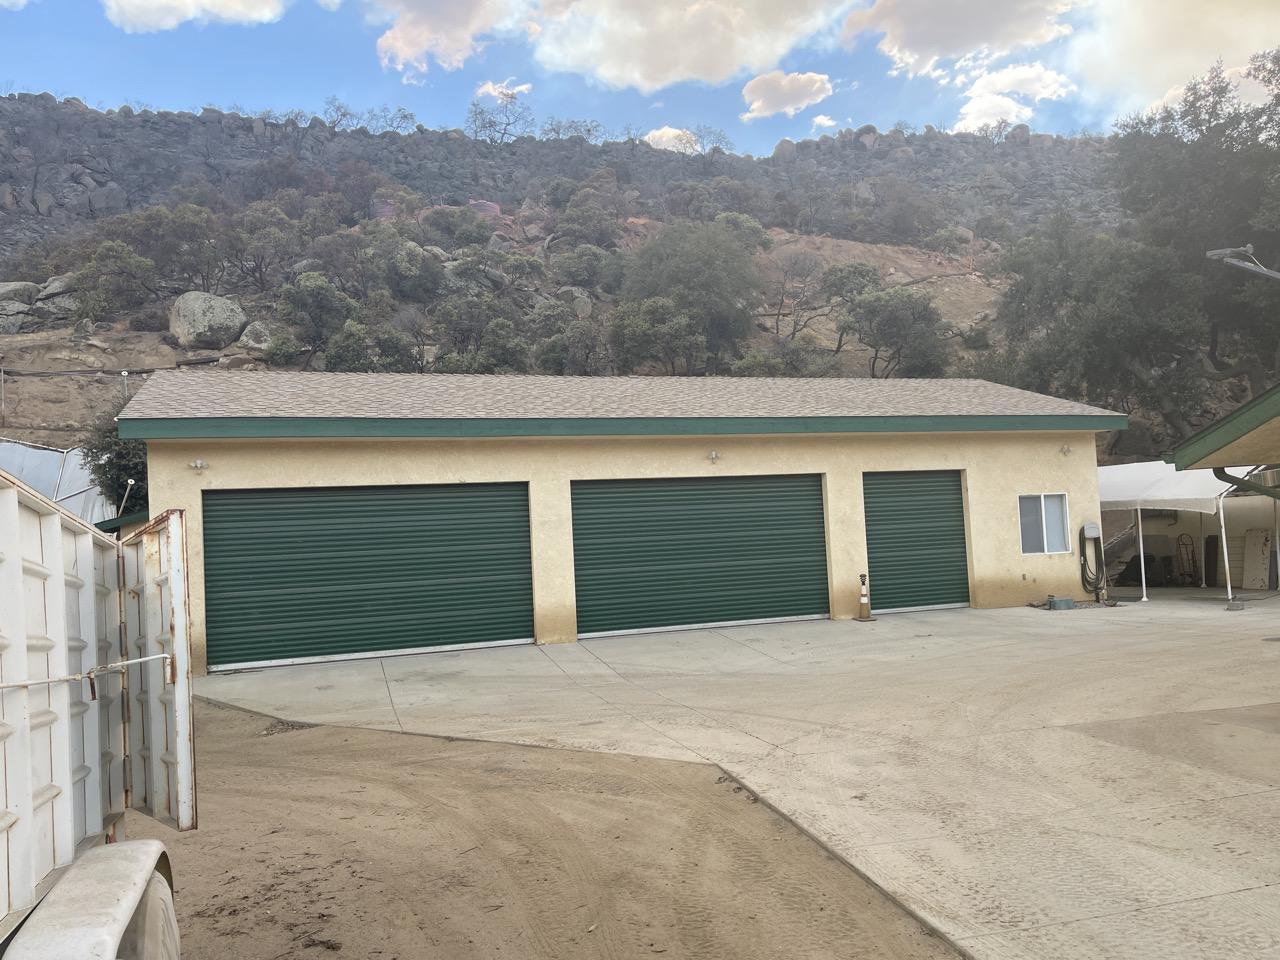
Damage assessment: no_damage